2017 Overton's 301

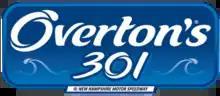
The race logo used for the Overton's 301

The 2017 Overton's 301 was a Monster Energy NASCAR Cup Series race held on July 16, 2017 at New Hampshire Motor Speedway in Loudon, New Hampshire. Contested over 301 laps on the speedway, it was the 19th race of the 2017 Monster Energy NASCAR Cup Series season.